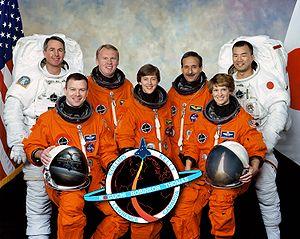
STS-114 Return to Flight est la trente-et-unième mission de la navette spatiale Discovery qui inaugure le retour dans l'espace des Américains en juillet 2005 plus de deux ans après la perte accidentelle de la Navette spatiale Columbia lors de la mission STS-107.